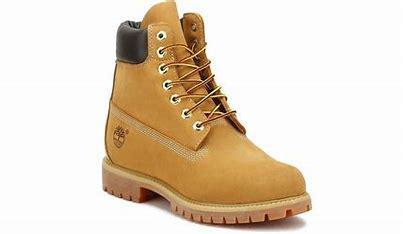
Brand: Timberland
Model: 6 Inch Nubuck